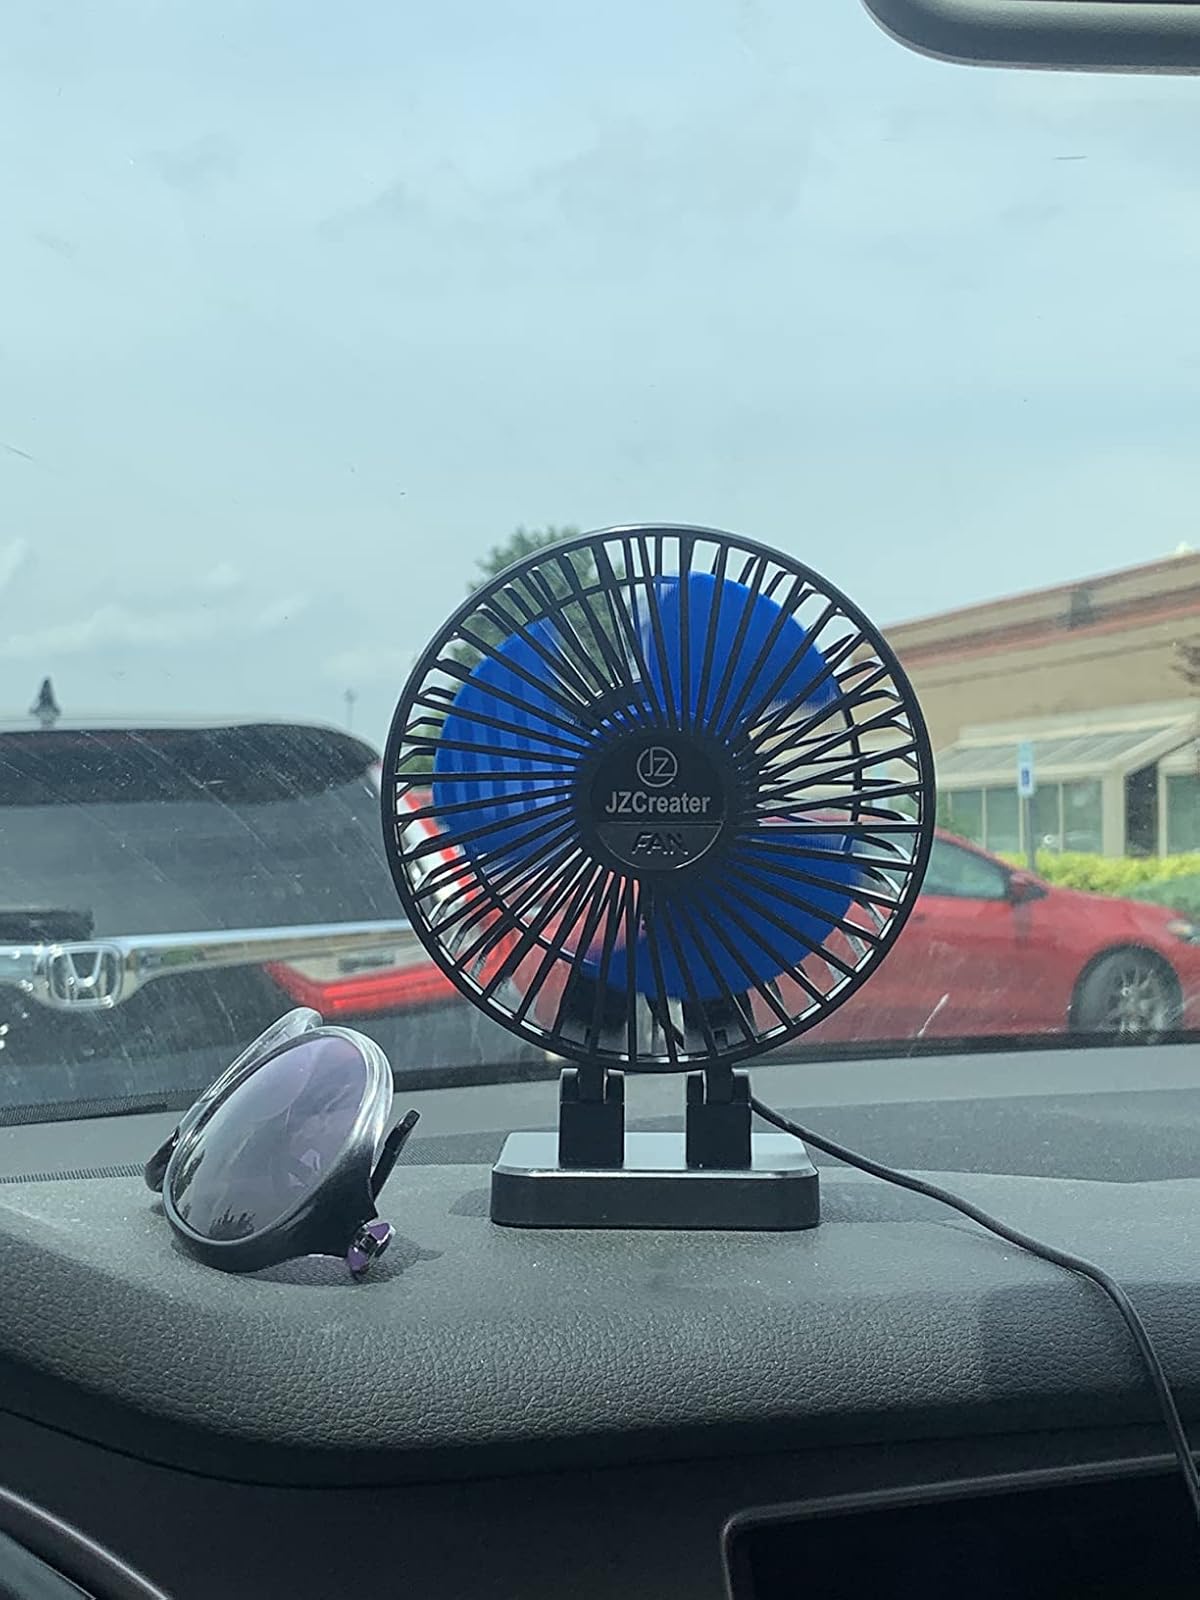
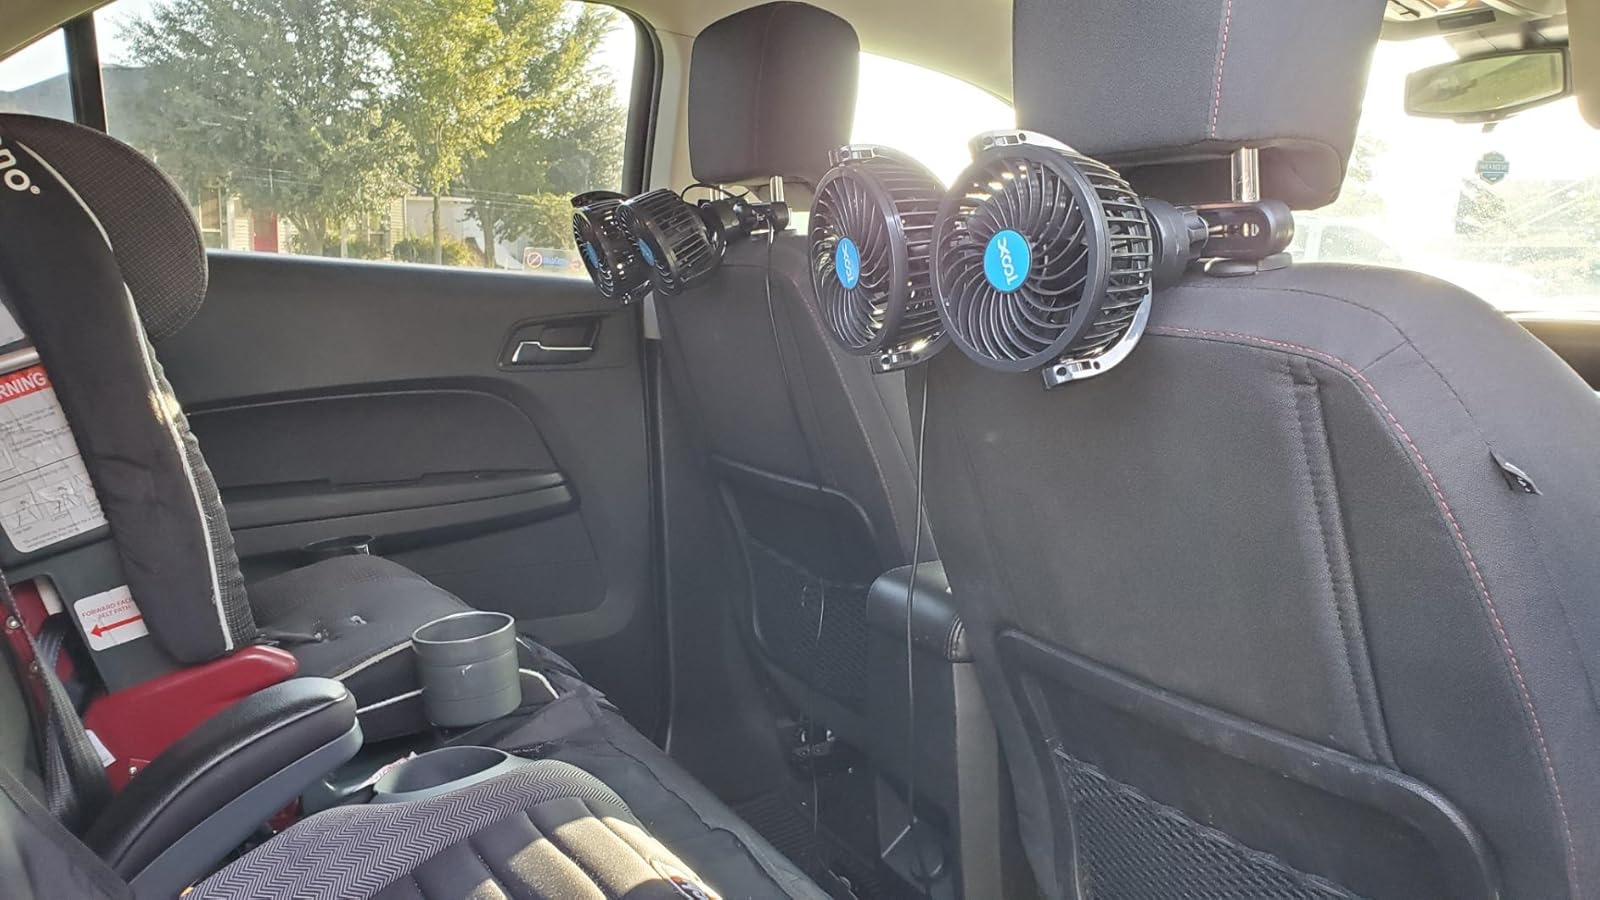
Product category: fan
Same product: no